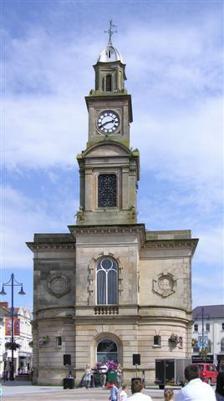
Building: Coleraine Town Hall
Country: United Kingdom
Year built: 1859
Municipal building in Coleraine, Northern Ireland Coleraine Town Hall Coleraine Town Hall Location The Diamond, Coleraine Coordinates 55°07′54″N 6°40′16″W / 55.1316°N 6.6712°W / 55.1316; -6.6712 Built 1859 Architect Thomas Turner Architectural style(s) Italianate style Listed Building – Grade B1 Official name Town Hall Designated 25 May 1976 Reference no. HB 03/18/001 Shown in Northern Ireland Coleraine Town Hall is a municipal structure in The Diamond in Coleraine , County Londonderry , Northern Ireland. The town hall, which was the headquarters of Coleraine Borough Council , is a Grade B1 listed building . History Stained glass window commemorating The Honourable The Irish Society The current building was commissioned to replace an earlier market house which was financed by The Honourable The Irish Society and completed in 1743. In the 1840s, after the market house became dilapidated, civic leaders decided to construct a new town hall on the same site. The foundation stone for the new building was laid on 21 July 1857. It was designed by Thomas Turner in the Italianate style and built in ashlar stone by McLaughlin & Harvey at a cost of £4,147, with the majority of the funds again coming from The Honourable The Irish Society. Its completion coincided with the 1859 Ulster revival : "nearly one hundred persons agonised in mind through conviction of sin, and entirely prostrate in body, were borne into the building to obtain shelter" on the day of its first public opening, 9 June 1859. The design involved a symmetrical main frontage with three bays facing west onto The Diamond; the central bay, which slightly projected forward, featured a five-stage tower with a chamfered round headed window on the ground floor flanked by small casement windows on curved walls which swept round to the side elevations. The second stage of the tower featured a mullioned window flanked by blank oculi in bays which were well recessed. The third stage of the tower was Baroque in appearance with pilasters supporting segmental pediments , while the fourth stage featured a clock and the fifth stage displayed a lantern with a cupola . The unionist politician, Hugh T. Barrie , became the first person to sign the Ulster Covenant at the town hall in protest against the Third Home Rule Bill introduced by the British Government in 1912. A stained glass window, depicting four local scenes, which was made by Campbell Brothers Belfast to commemorate the tercentenary of The Honourable The Irish Society, was installed in the town hall in 1913. The town was advanced to the status of municipal borough , with the town hall as its headquarters, in 1928. The town hall continued to serve as a meeting place for Coleraine Borough Council until it moved to new offices on Portstewart Road in the mid-1970s. The town hall subsequently became a venue for events and exhibitions. On 13 November 1992 the Provisional Irish Republican Army detonated a 500 pounds (230 kg) van bomb in the town centre: substantial property damage was caused, leading to several major buildings being demolished, but no one was killed. The town hall required major structural work, and was not reopened until August 1995. A commemorative window to commemorate the Golden Jubilee of Elizabeth II was installed in the town hall in 2003. Other works of art include busts by Walter Merrett of King Edward VII and Queen Alexandra . Queen Elizabeth II visited the town hall and laid a wreath to commemorate the start of the First World War on 25 June 2014. See also List of Grade B+ listed buildings in County Londonderry References